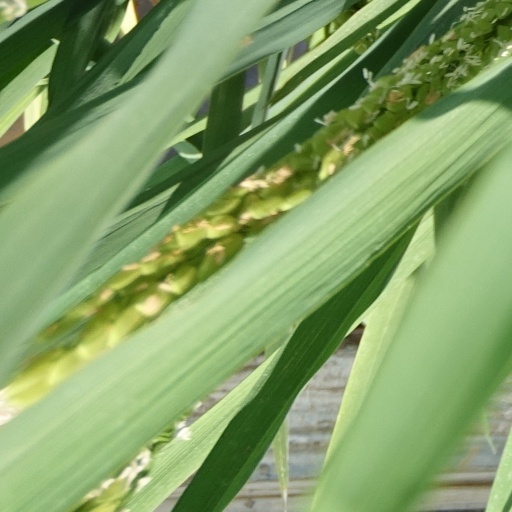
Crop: rice